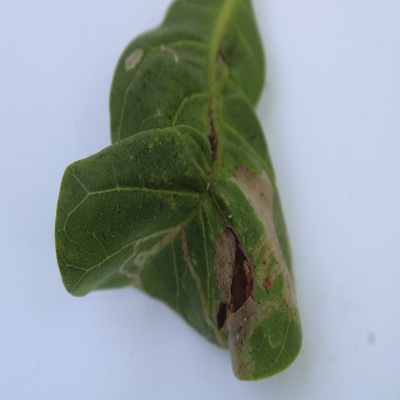
Crop: Cashew
Condition: leaf miner